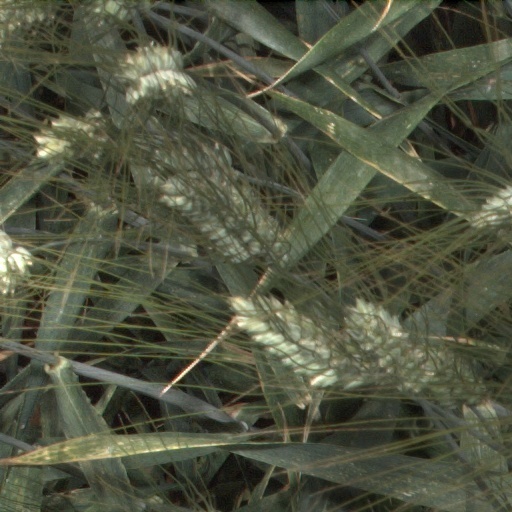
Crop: wheat